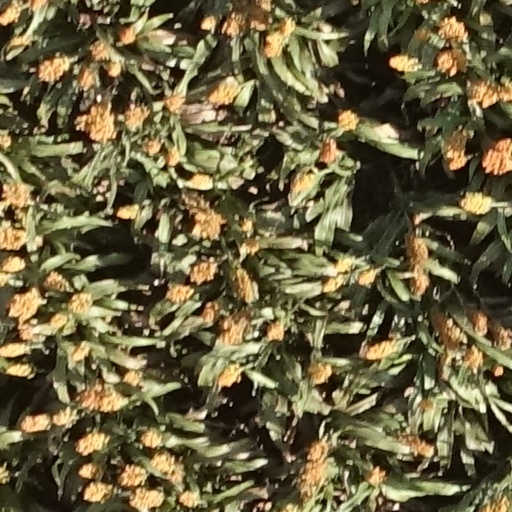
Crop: sorghum